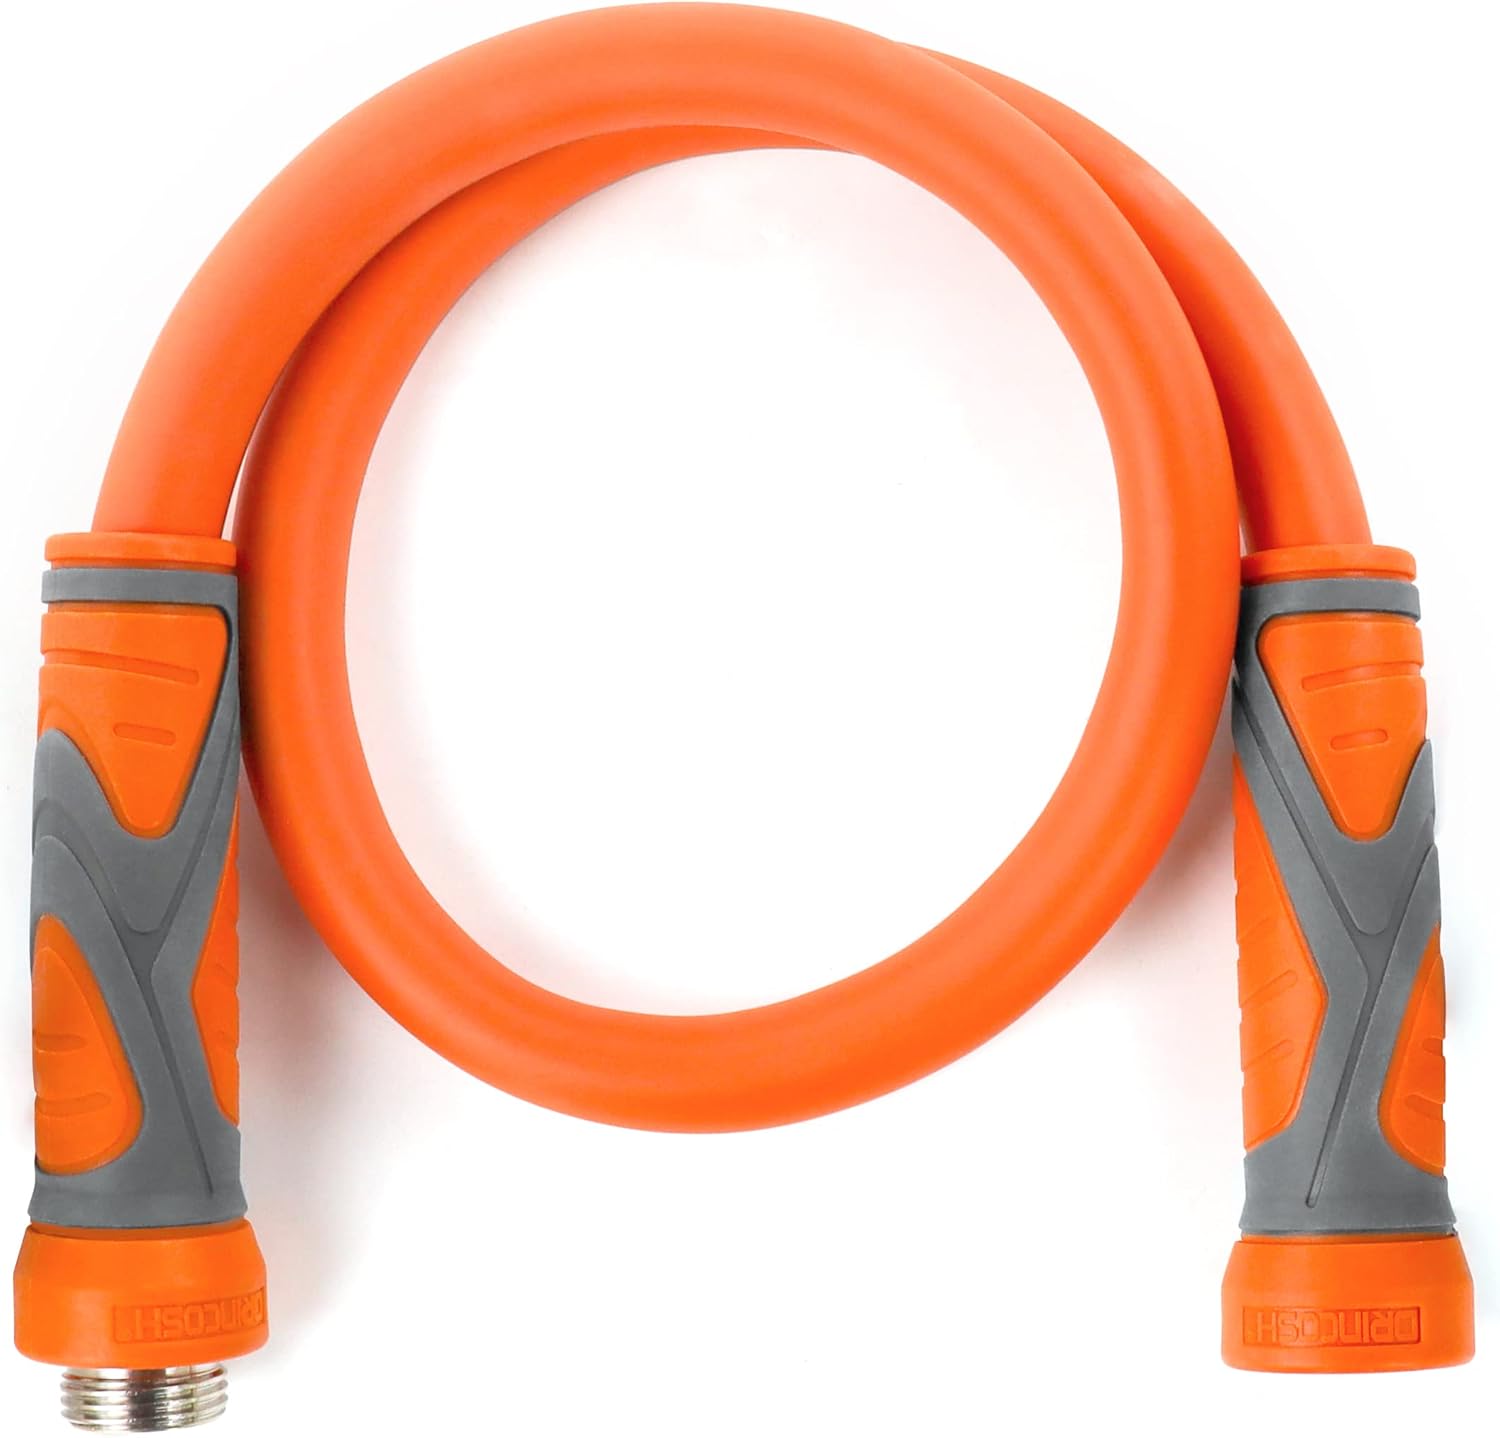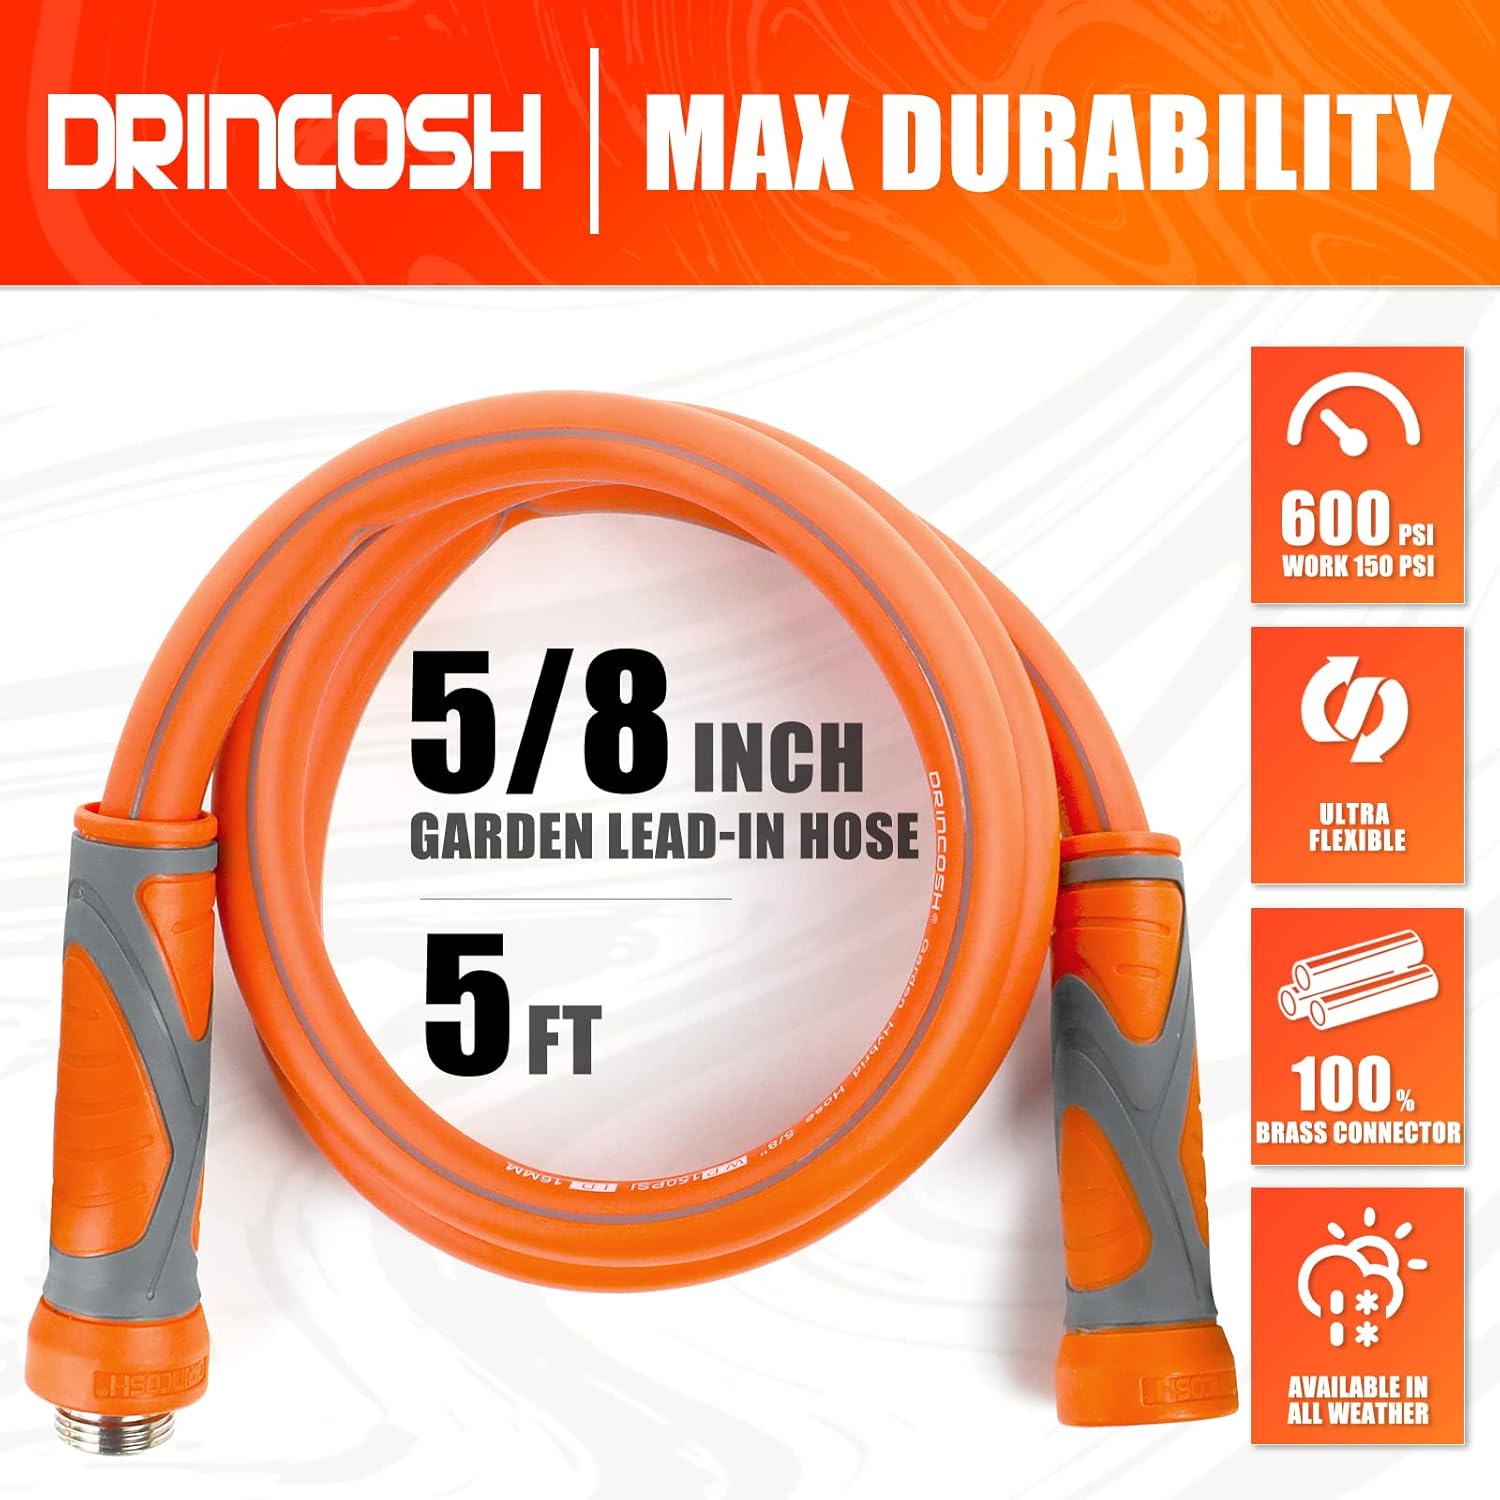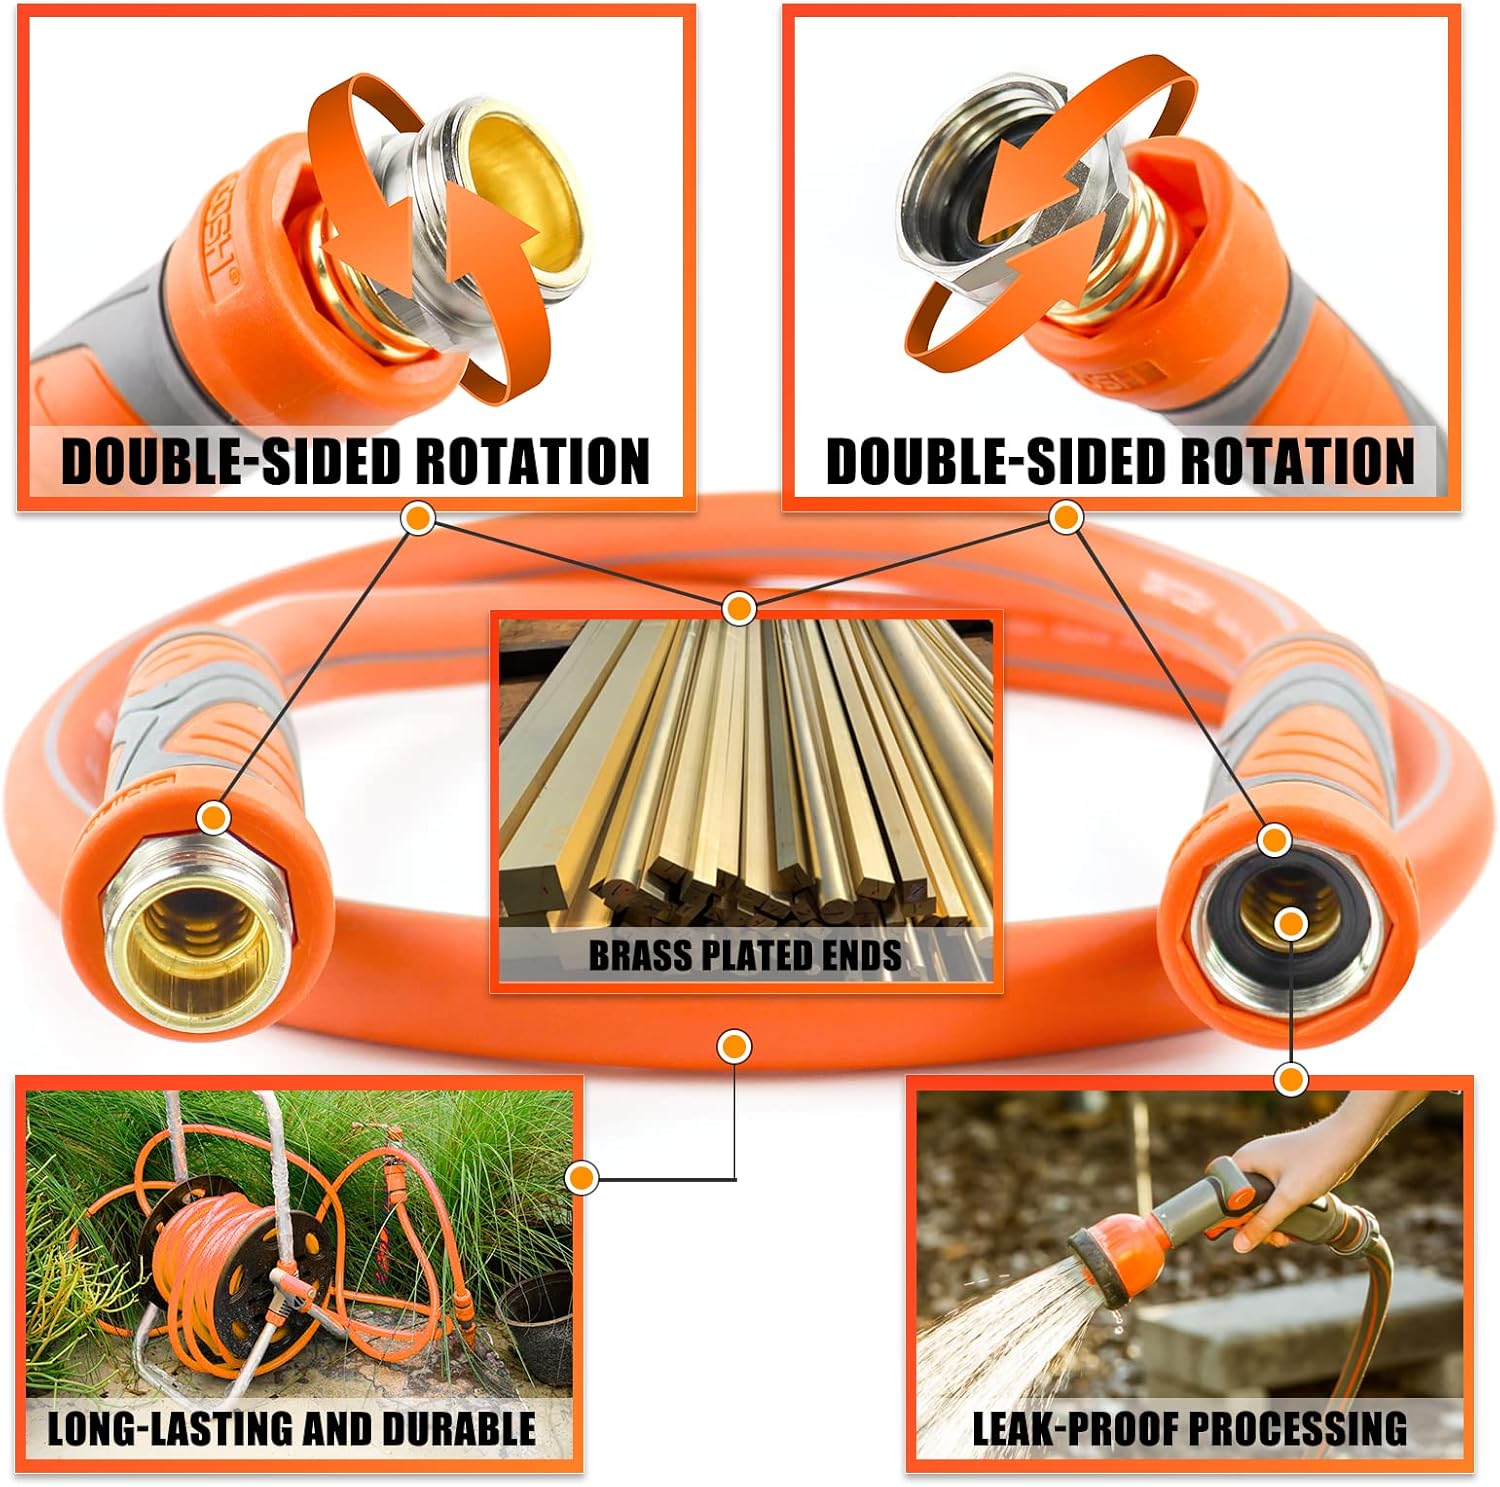
DRINCOSH Garden Hose (Polymer, 5/8" x 5' (feet))
Category: Tools & Home Improvement
Our heavy-duty garden hose is perfect for all your watering and cleaning needs. With its lightweight design, solid brass fittings, and eco-friendly materials, it's versatile and reliable. Use it to water your lawn, wash your car, or clean your patio. It's easy to maneuver and transport, making it an essential tool for any outdoor task.
Features: 【Lighter and More Versatile】 This garden hose is 30% lighter than traditional rubber hoses, so you can tackle all kinds of outdoor tasks with ease. And since it can be cut to any length you need, it's super versatile too. | 【360-Degree Rotation】 The handles on this heavy-duty garden hose can rotate a full 360 degrees, making it a breeze to water all your plants and lawn. And with solid brass fittings on both ends, you won't have to worry about any rust or leaks. | 【Built to Take the Heat】 This garden hose is a tough cookie, able to handle extreme temperatures ranging from -40℉ to 150℉. It can take on higher water pressure than most heavy-duty hoses out there, with a burst pressure of 600 PSI and a work pressure of 150 PSI. | 【Top-Notch Fittings】The fittings on this garden hose are top-notch, with professional nickel plating that keeps them from leaking or getting crushed. Just note that one end is MALE and the other is FEMALE. | 【Earth-Friendly and Pet-Safe】 Not only is this garden hose strong and reliable, but it's also eco-friendly. Made from non-toxic materials, it's safe to use around plants and pets. And when you're done using it, you can store it away without any worries about harmful chemicals or residues. So not only are you getting a top-of-the-line garden hose, but you're also doing your part for the environment.